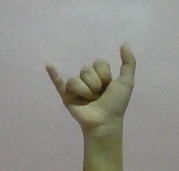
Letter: ya